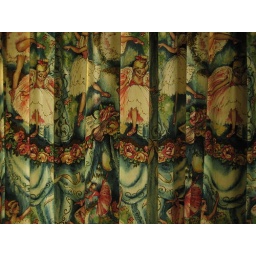
This curtain was in the spare bedroom in our flat in Browne Street, New Farm.